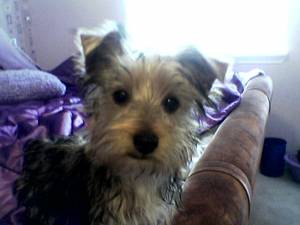
Animal: dog
Breed: yorkshire_terrier